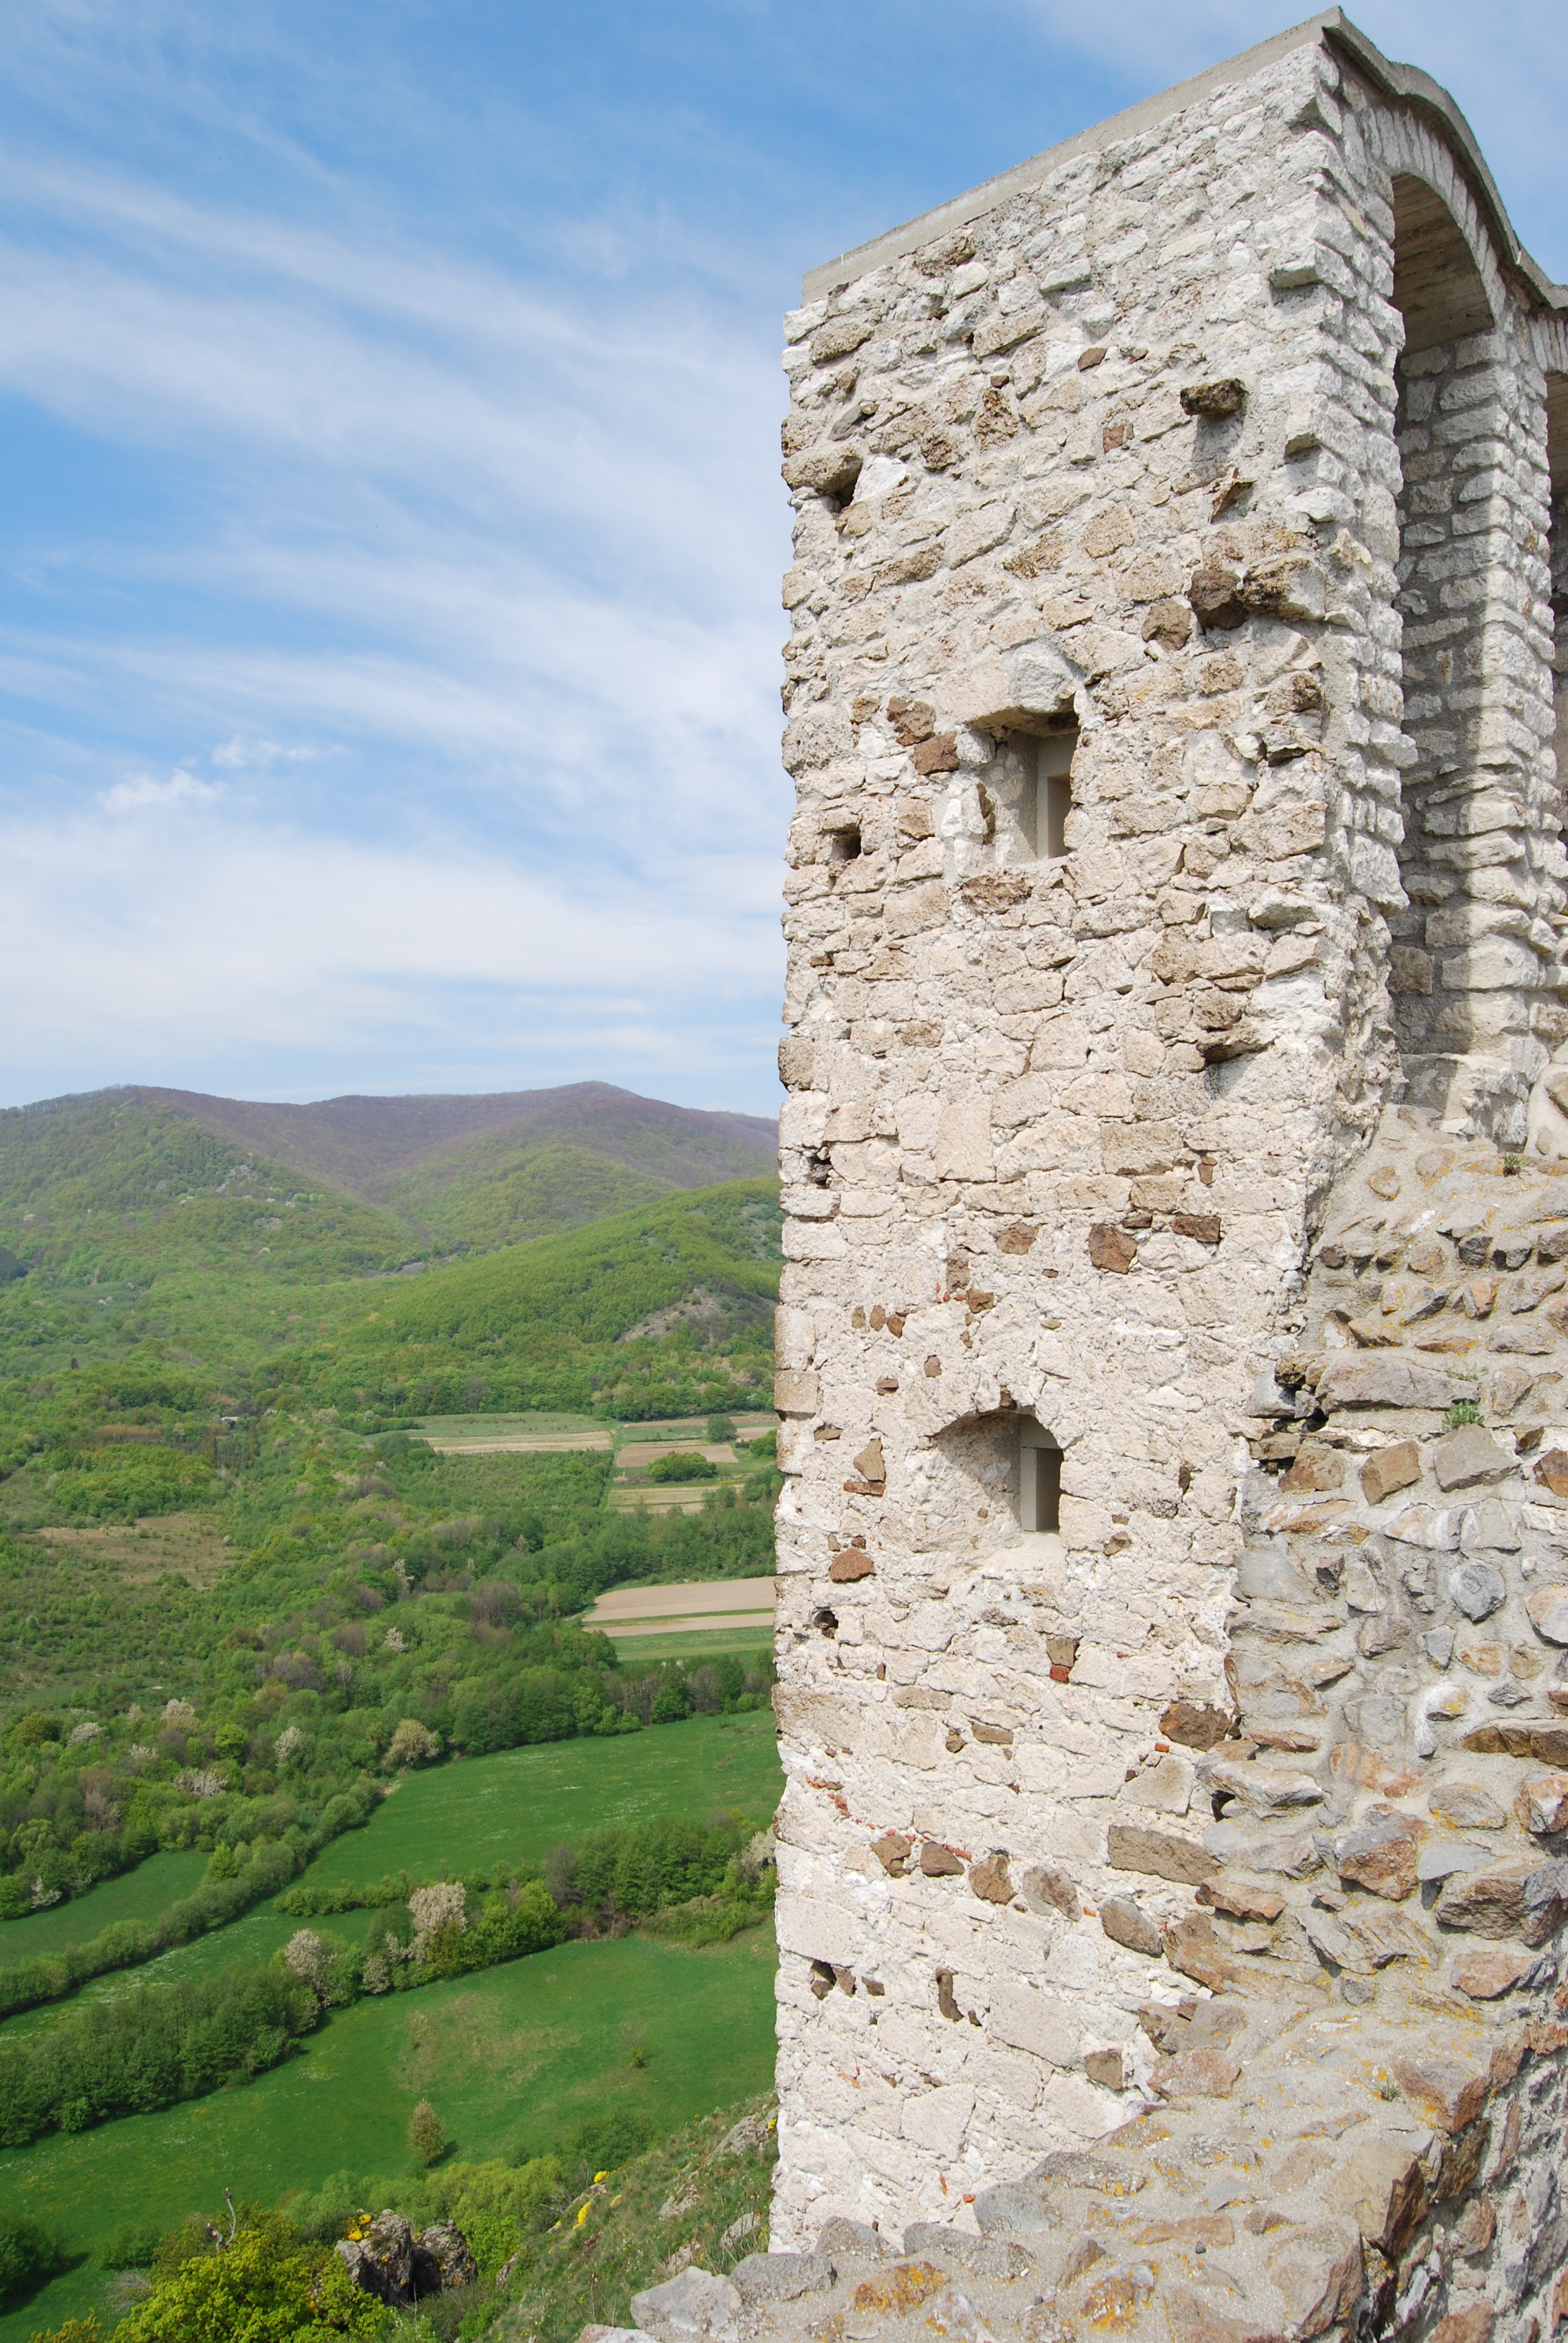
rock, building, wall, cliff, tower, castle, fortification, terrain, ruins, monastery, estate, archaeological site, historic site, ancient history